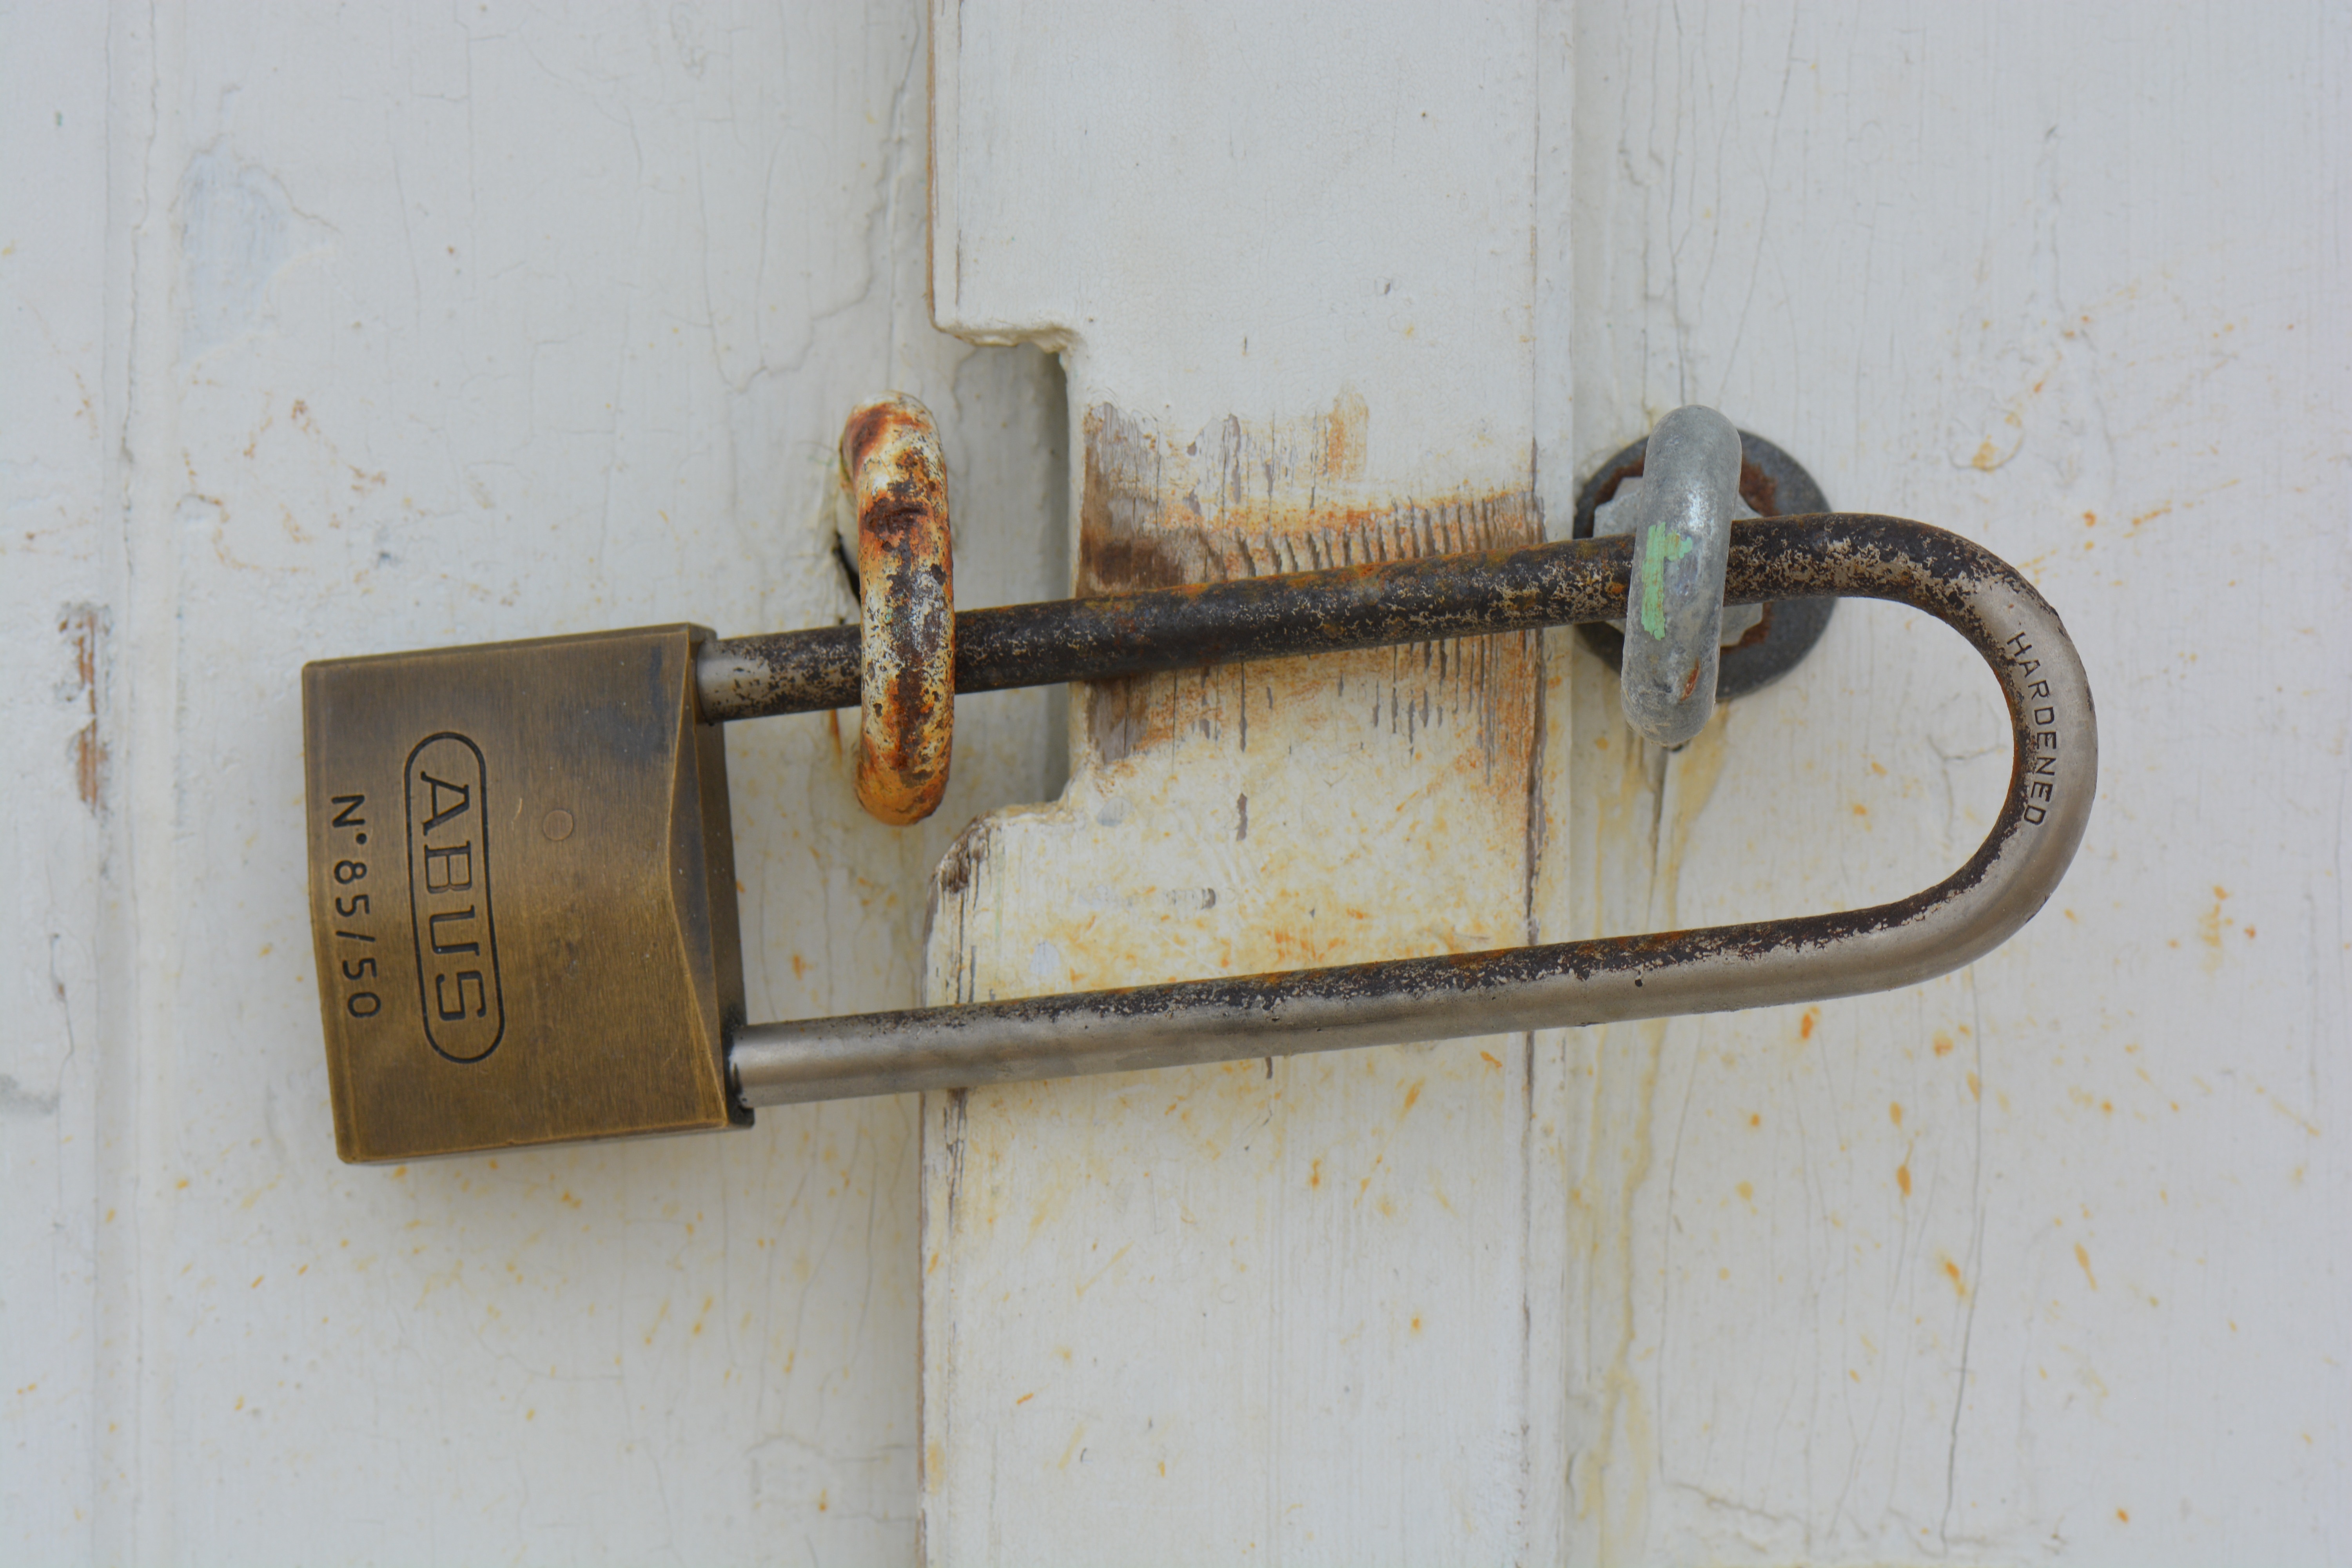
rust, necklace, padlock, product, brass, iron, lock